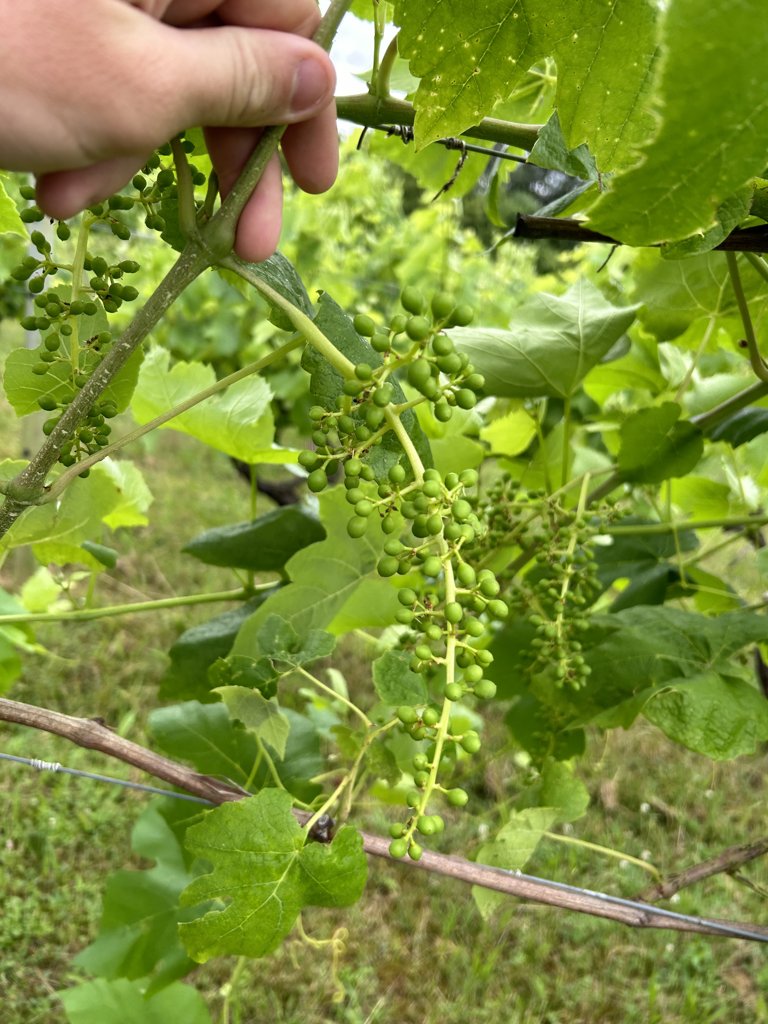
Berries visible: 280
Grape clusters: 3